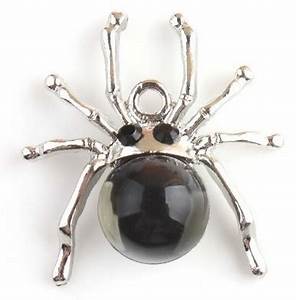
Label: spider